James Snow

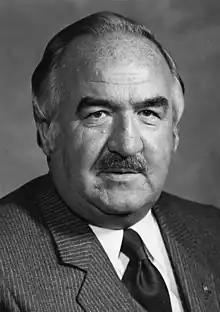
Snow in 1980

James Wilfred Snow (July 12, 1929 – September 13, 2008) was a politician in Ontario, Canada. He was a Progressive Conservative Party member of the Legislative Assembly of Ontario from 1967 to 1985 who represented the GTA ridings of Halton East and Oakville. He served as a cabinet minister in the governments of Bill Davis and Frank Miller.